Glenn Dorsey

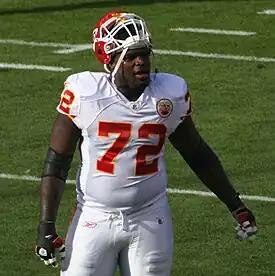
Dorsey with the Kansas City Chiefs in 2010

Glenn Jamon Dorsey (born August 1, 1985) is an American former professional football player who was a defensive tackle in the National Football League (NFL). He played college football for the LSU Tigers, receiving All-American honors twice and earning recognition as the top college defensive player of the 2007 season. He was selected by the Kansas City Chiefs with the fifth overall pick in the 2008 NFL draft, and played for the San Francisco 49ers later in his career as well.